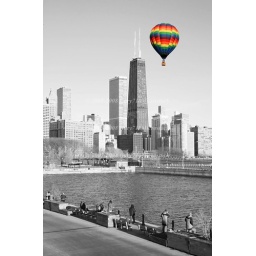
The Chicago Skyline in black and white